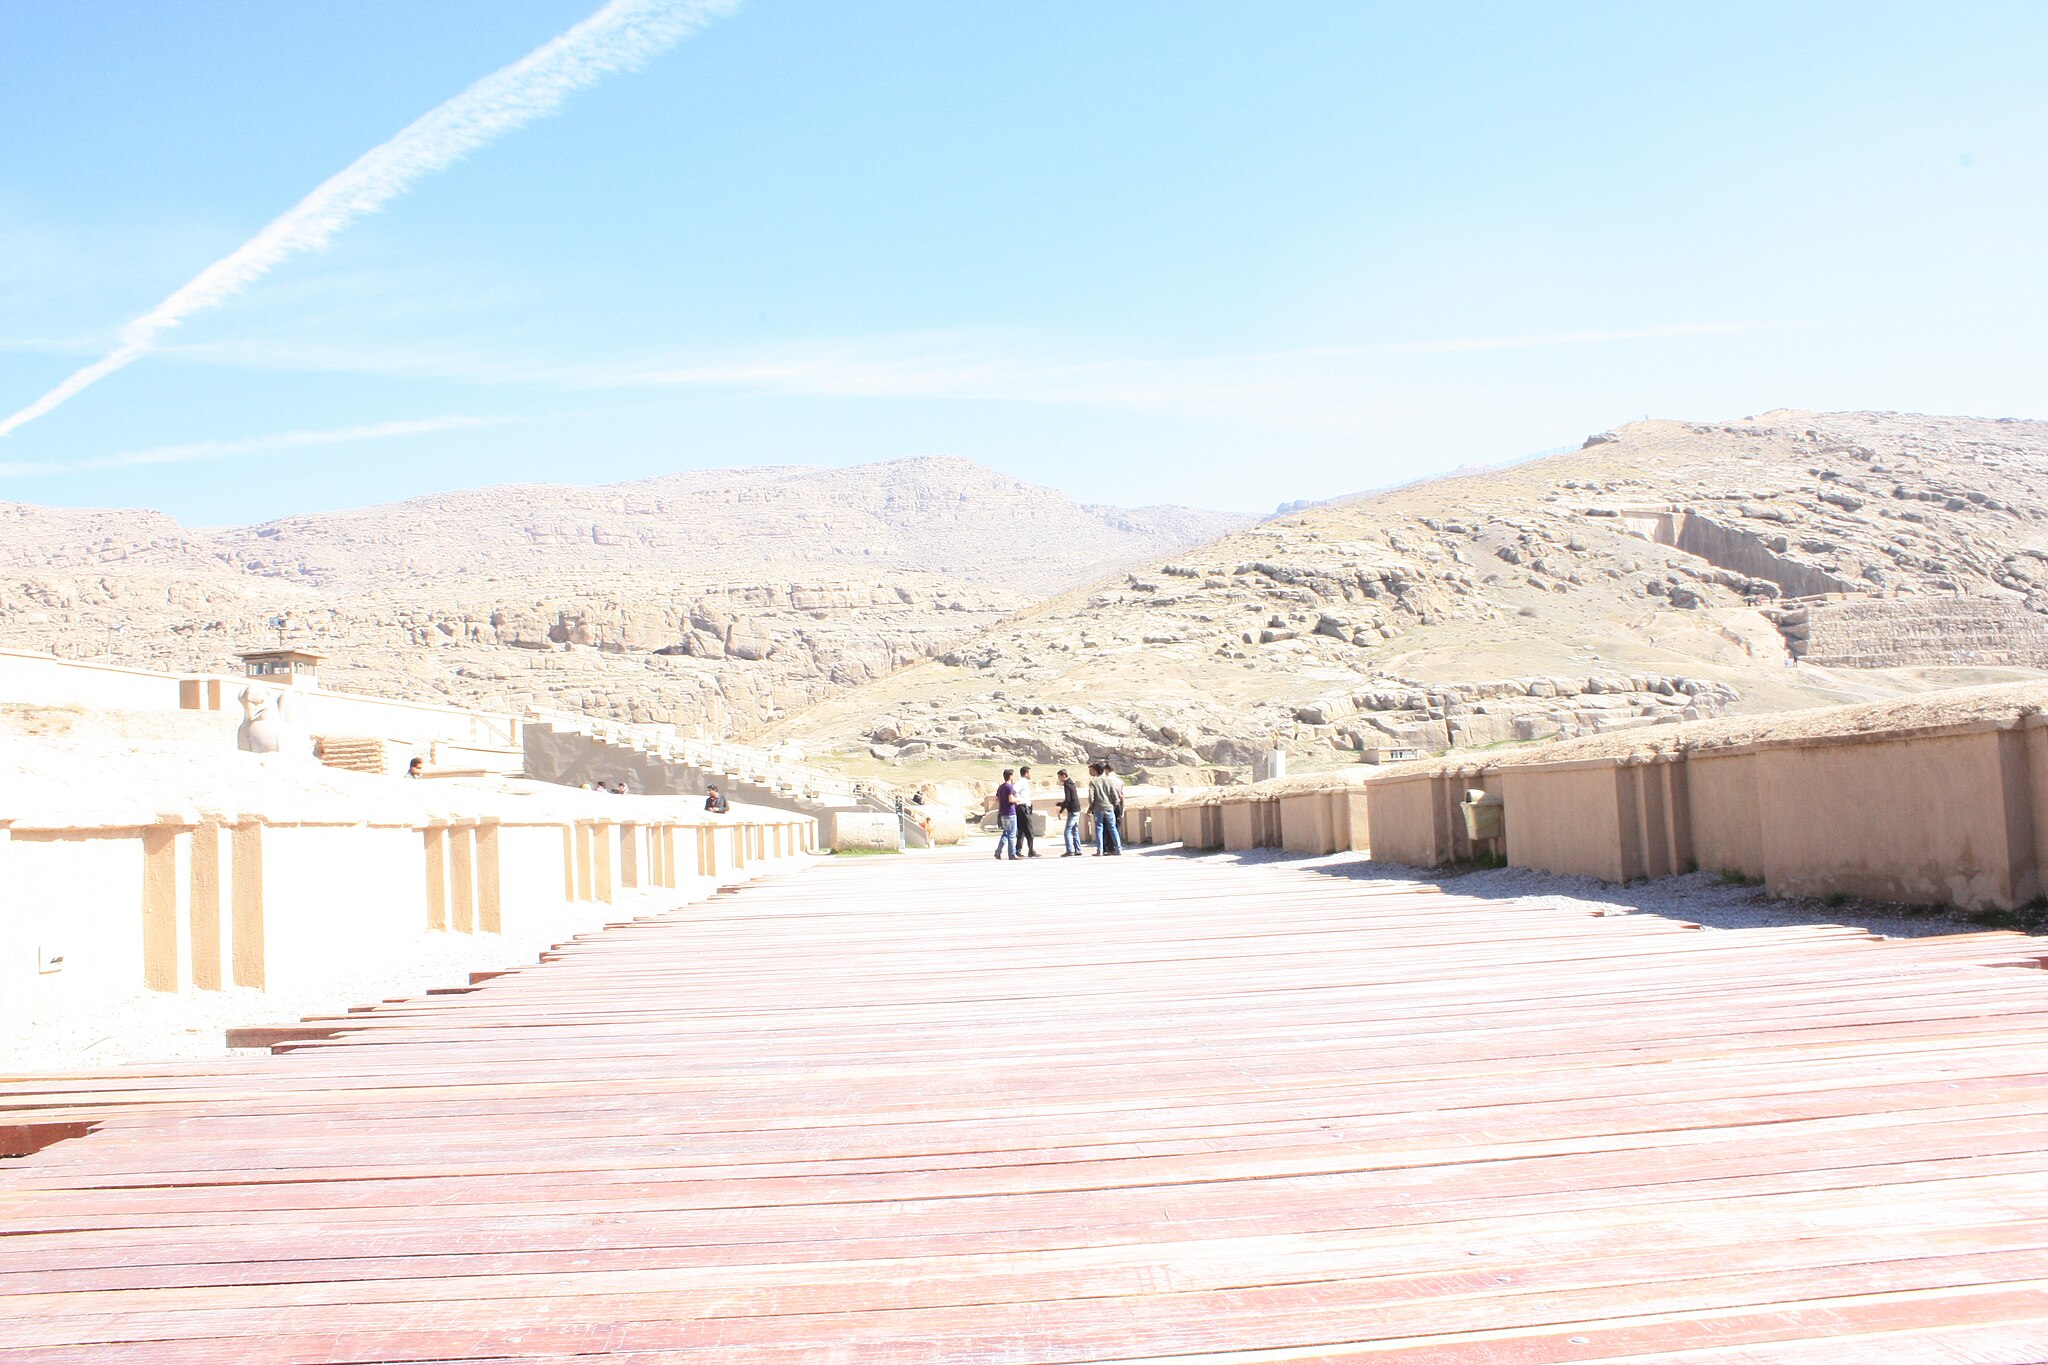
Title: Takhtejamshid24
Description: Persepolis in Shiraz
Date: 2009-03-02
Categories: GFDL, Taken with Canon EOS 450D, License migration redundant, Processional Way of Persepolis, Self-published work